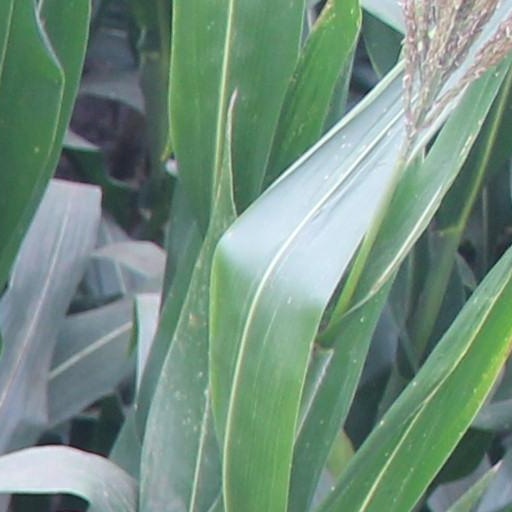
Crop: maize; corn